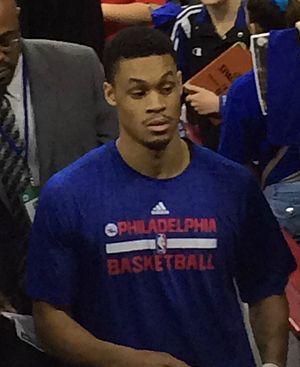
K. J. McDaniels, né le 9 février 1993 à Birmingham, Alabama, est un joueur américain de basket-ball. Il évolue au poste d'arrière.